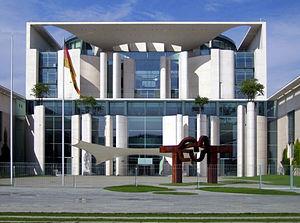
Axel Schultes est un architecte et urbaniste allemand.
Le remodelage de Berlin a débuté après la réunification allemande et a transformé la ville en un vaste chantier. Les grues dominent le paysage urbain et de nombreux bâtiments ont été rénovés. Cette situation est la conséquence de la division qui a marqué l'histoire de la ville après la défaite de l'Allemagne nazie lors de la Seconde Guerre mondiale alors que, détruite à près de 50 %, elle fut occupée par les armées victorieuses. Le Mur de Berlin, qui a coupé la ville en deux et a transformé la partie occidentale en enclave dans la République démocratique allemande pendant 28 ans, a laissé au cœur de la capitale de l'Allemagne réunifiée une large frange non urbanisée où se concentrent actuellement les projets urbanistiques et architecturaux les plus ambitieux.
Berlin /bɛʁ.lɛ̃/ est la capitale et la plus grande ville d'Allemagne. Institutionnellement, c’est une ville-État nommée Land de Berlin.
Le chancelier fédéral est le chef du gouvernement de la République fédérale d’Allemagne en application de la Loi fondamentale du 23 mai 1949. Élu par le Bundestag, dirigeant l’action du gouvernement fédéral et point central du pouvoir exécutif, il dispose de pouvoirs étendus au sein du système politique, à tel point que Konrad Adenauer, premier chancelier, parlait d’une « démocratie du chancelier ».
La Chancellerie fédérale est le bâtiment qui accueille depuis 2001 le bureau du Chancelier fédéral d'Allemagne et de ses services au numéro 1 de la Willy-Brandt-Straße à Berlin.